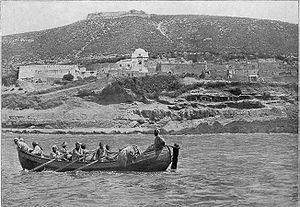
Agadir , Founti et la Casbah en 1905. Photo de la mission hydrographique, dirigée par le lieutenant de vaisseau Alfred-Henri Dyé (1874-1926)
La Kasbah d'Agadir ou Agadir Oufla est un monument historique situé dans l'ancienne ville d'Agadir. Une grande partie de la kasbah a été touchée par le tremblement de terre en 1960. Le fort est situé au sommet d'une montagne à plus de 236 mètres de la mer, au nord d'Agadir près du port actuel.
Agadir, aussi appelée Agadir Irir est une ville berbérophone dans le sud-ouest marocain, située sur la côte atlantique, dans la région du Souss, à 508 km au sud de Casablanca, à 173 km d'Essaouira et à 235 km à l'ouest de Marrakech. Surnomée «la capitale du Souss», Agadir est le chef-lieu de la région administrative Souss-Massa et de la préfecture d'Agadir Ida-U-Tanan.
Alfred Henri Dyé est un explorateur français.